Njai

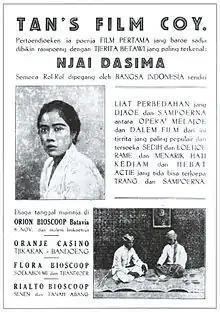
Poster for "Njai Dasima" (1929)

The "njai" has a broad presence in literature. James Siegel argues that "Dutch shame", which he describes as caused by guilt over the contemporary situation in the Indies that the Dutch colonialists seemed incapable of improving, gave rise to certain stock characters that would explain Dutch political and administrative failure. Siegel cites such characters as the "venal Arab" and the "lustful, greedy Chinese merchant", and the deceitful' housekeeper or "njai"".